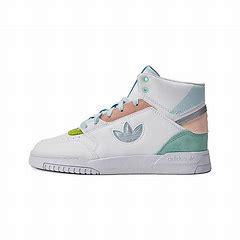
Brand: adidas
Model: originals Adidas Originals Drop Step